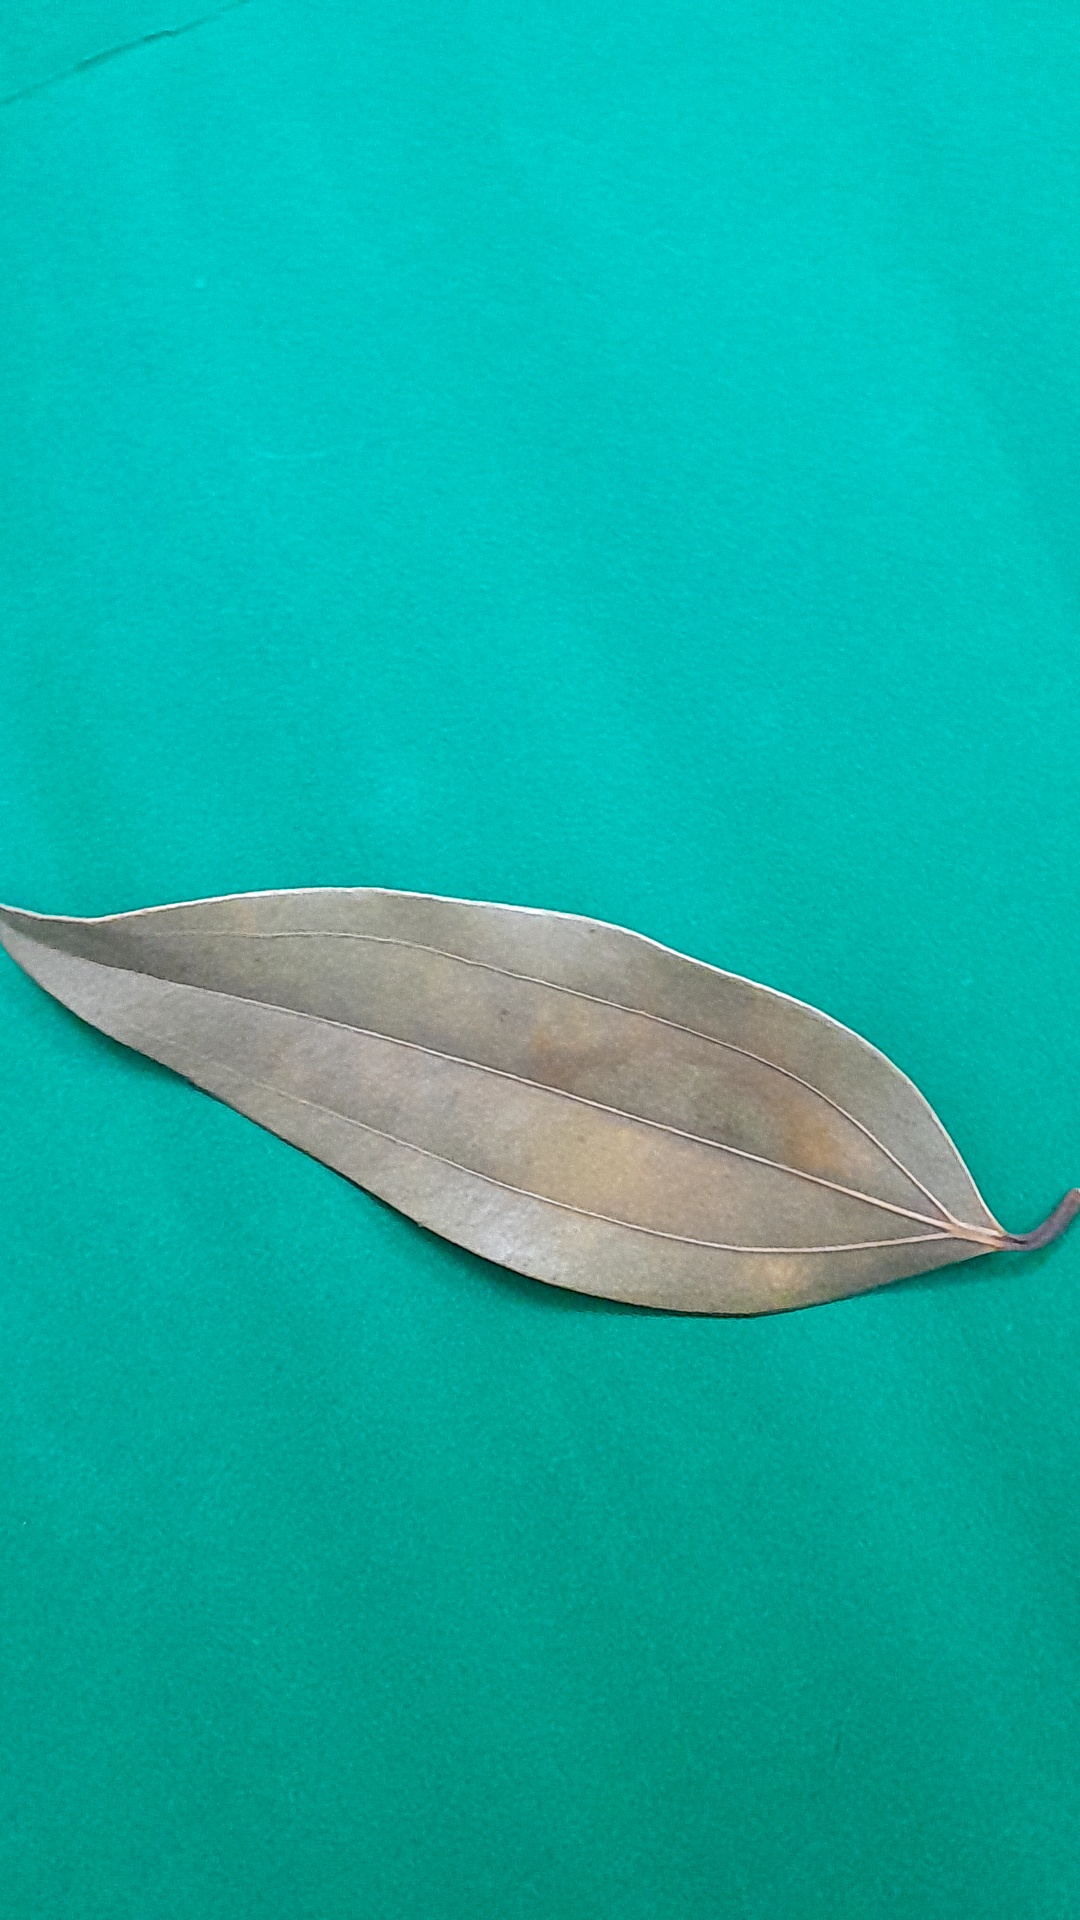
Label: Dry Leaf